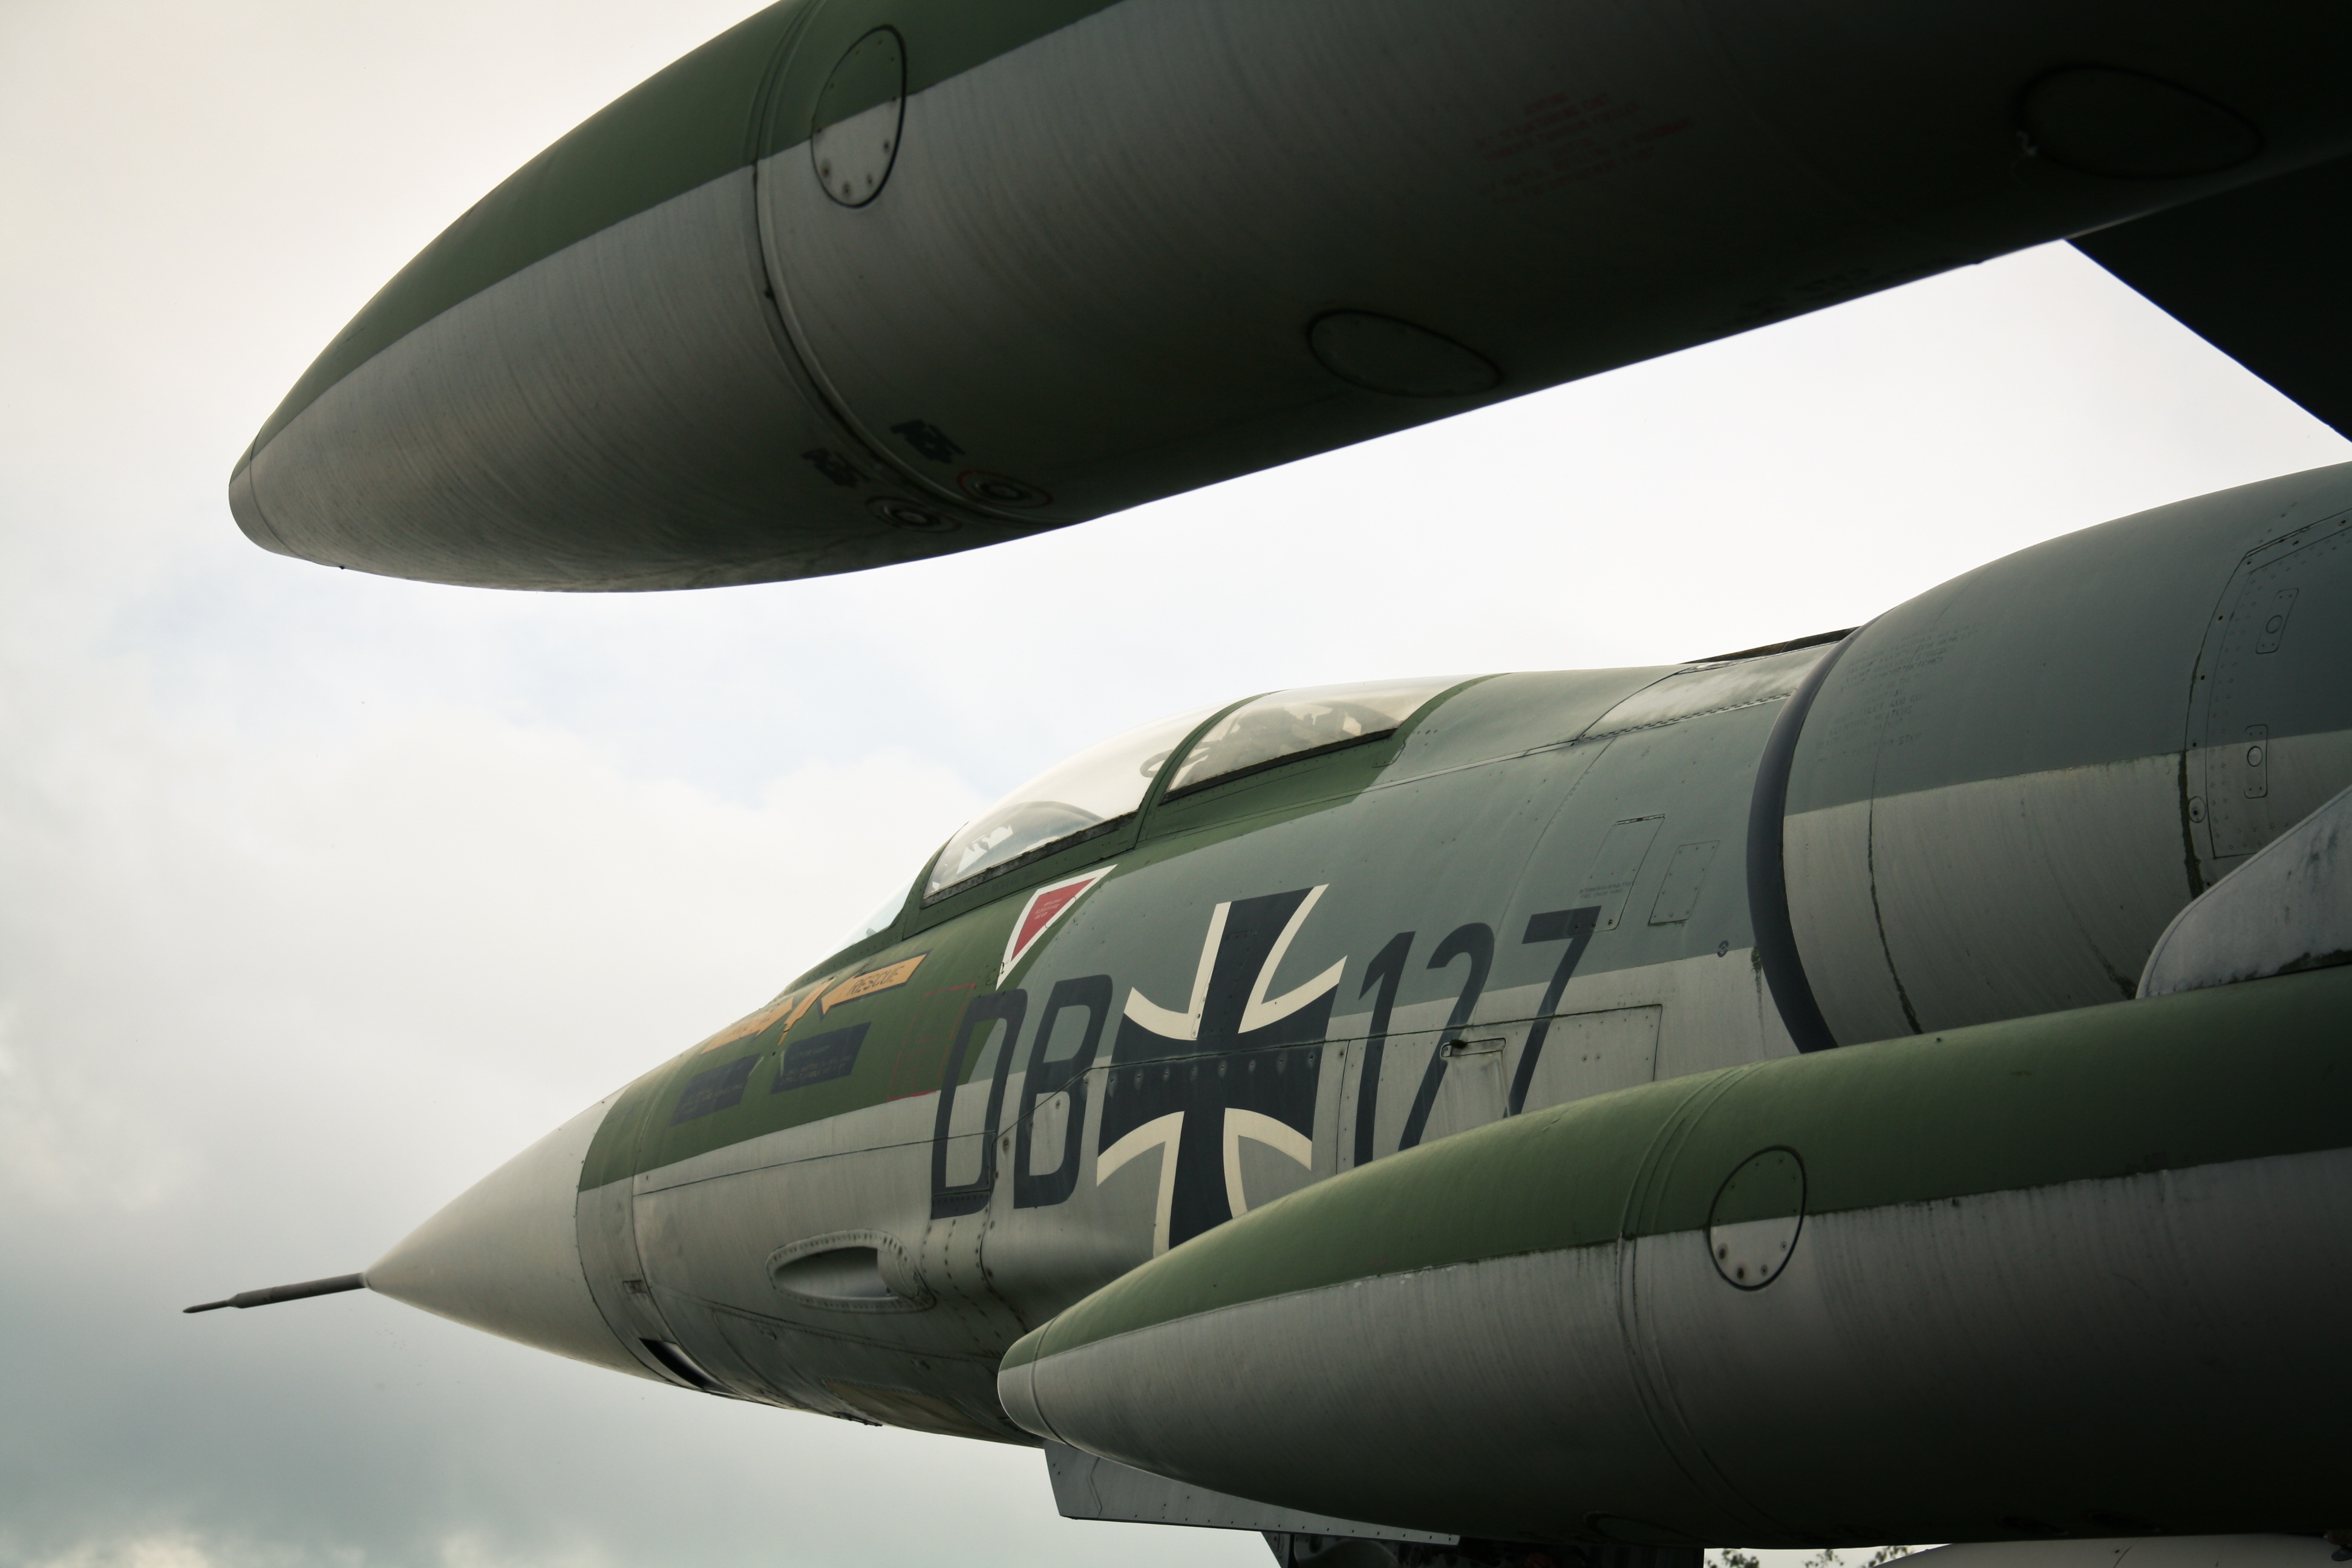
wing, airplane, aircraft, fighter jet, jet, vehicle, airline, aviation, flight, airliner, air force, jet aircraft, fighter aircraft, military aircraft, atmosphere of earth, wide body aircraft, aerospace engineering, aircraft engine